Jérôme Gendre

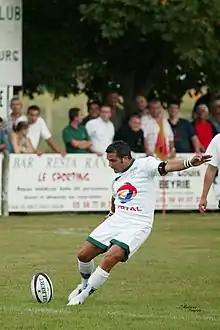
Jérôme Gendre

Jérôme Gendre (died 4 October 2020) was a French rugby union player and coach. He played amongst others for RC Narbonne, Castres Olympique, ASM Clermont Auvergne and FC Auch Gers. He died aged 43 after having suffered a heart attack.